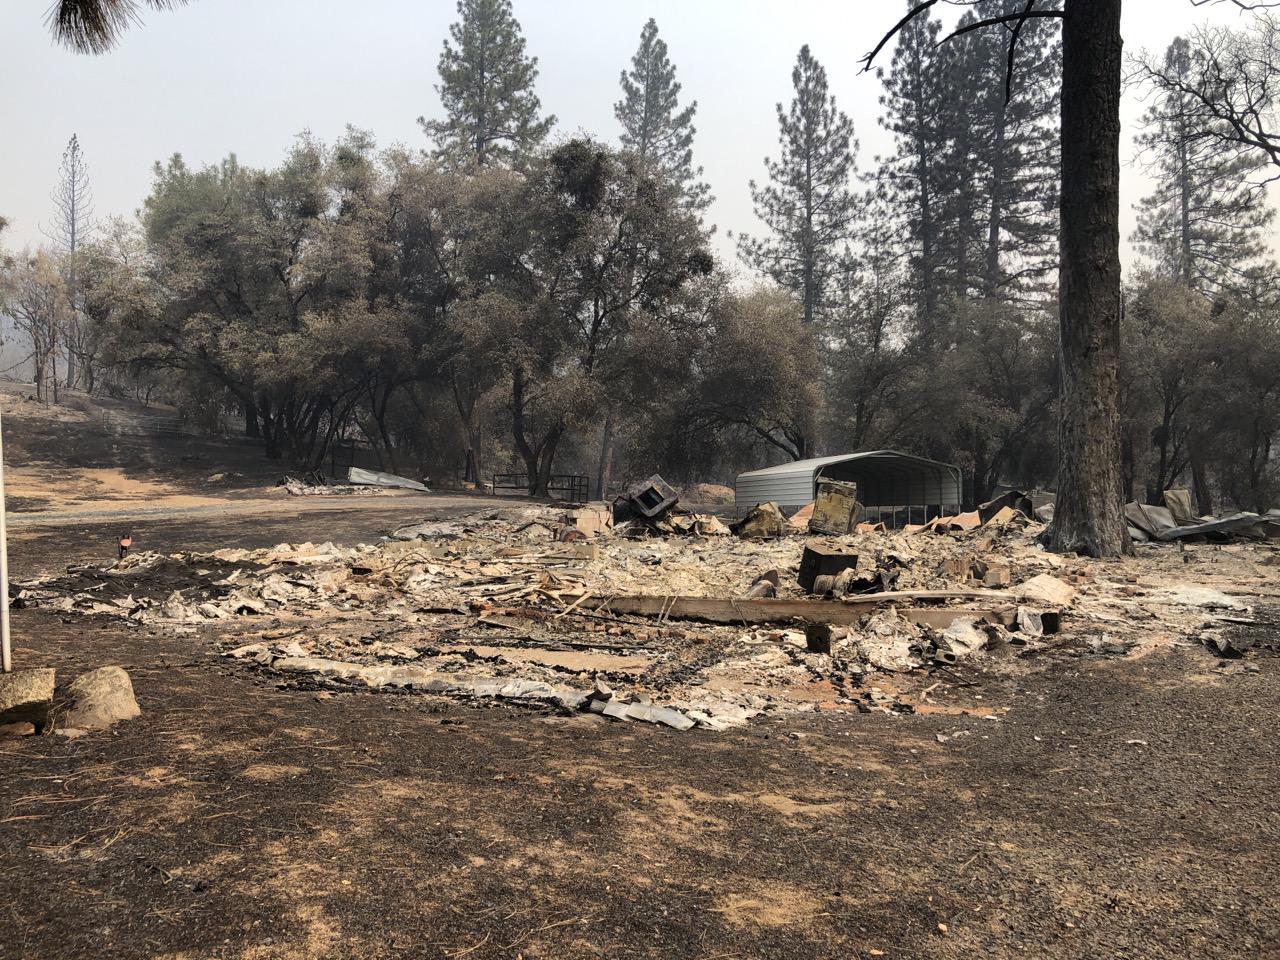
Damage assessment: destroyed